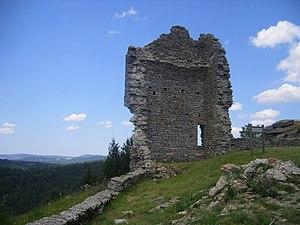
Cet article recense les monuments historiques de la Lozère, en France.
Le château de Luc est un château féodal situé à Luc en Lozère, dans l'ancienne province du Gévaudan. Il est aujourd'hui en ruine, mais depuis 1978, remis en valeur, par une association de sauvegarde, les Amis du château de Luc.